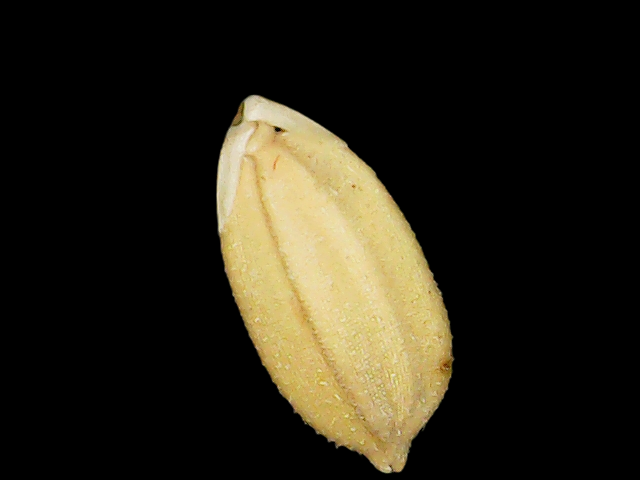
Rice variety: Binadhan08